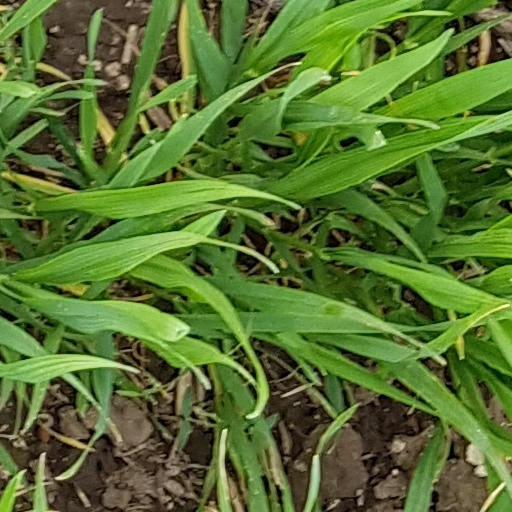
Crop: wheat